Central City Skatepark

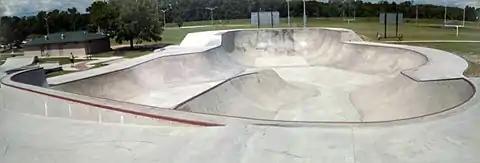
The concrete bowl at Central City Skatepark

Central City Skatepark is a free public skatepark located in downtown Macon, Georgia. The skatepark has a street section which opened in 2017 and a concrete bowl section which opened in 2019.